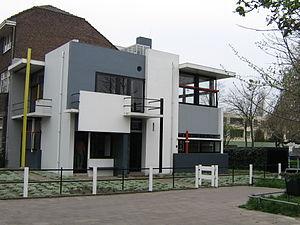
Gerrit Thomas Rietveld est un designer, architecte et ébéniste néerlandais.